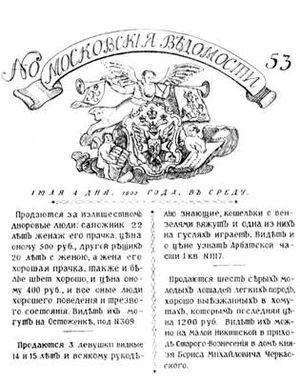
La Gazette de Moscou est un journal russe paru à Moscou de 1756 à 1917.